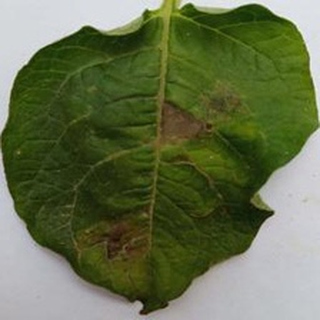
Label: potato_late_blight